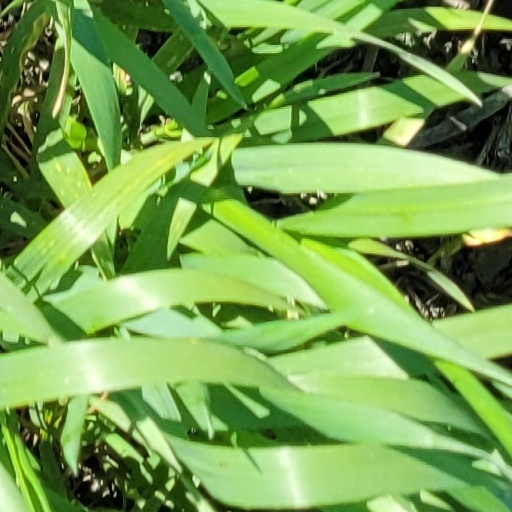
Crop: wheat